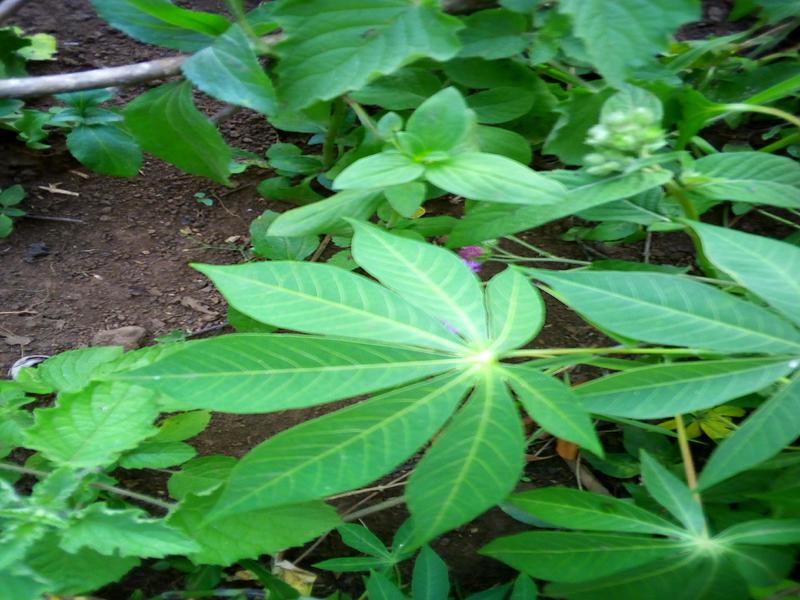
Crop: cassava
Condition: healthy